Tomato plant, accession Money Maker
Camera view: tilt-top (135 deg); turntable rotation: 150 degrees
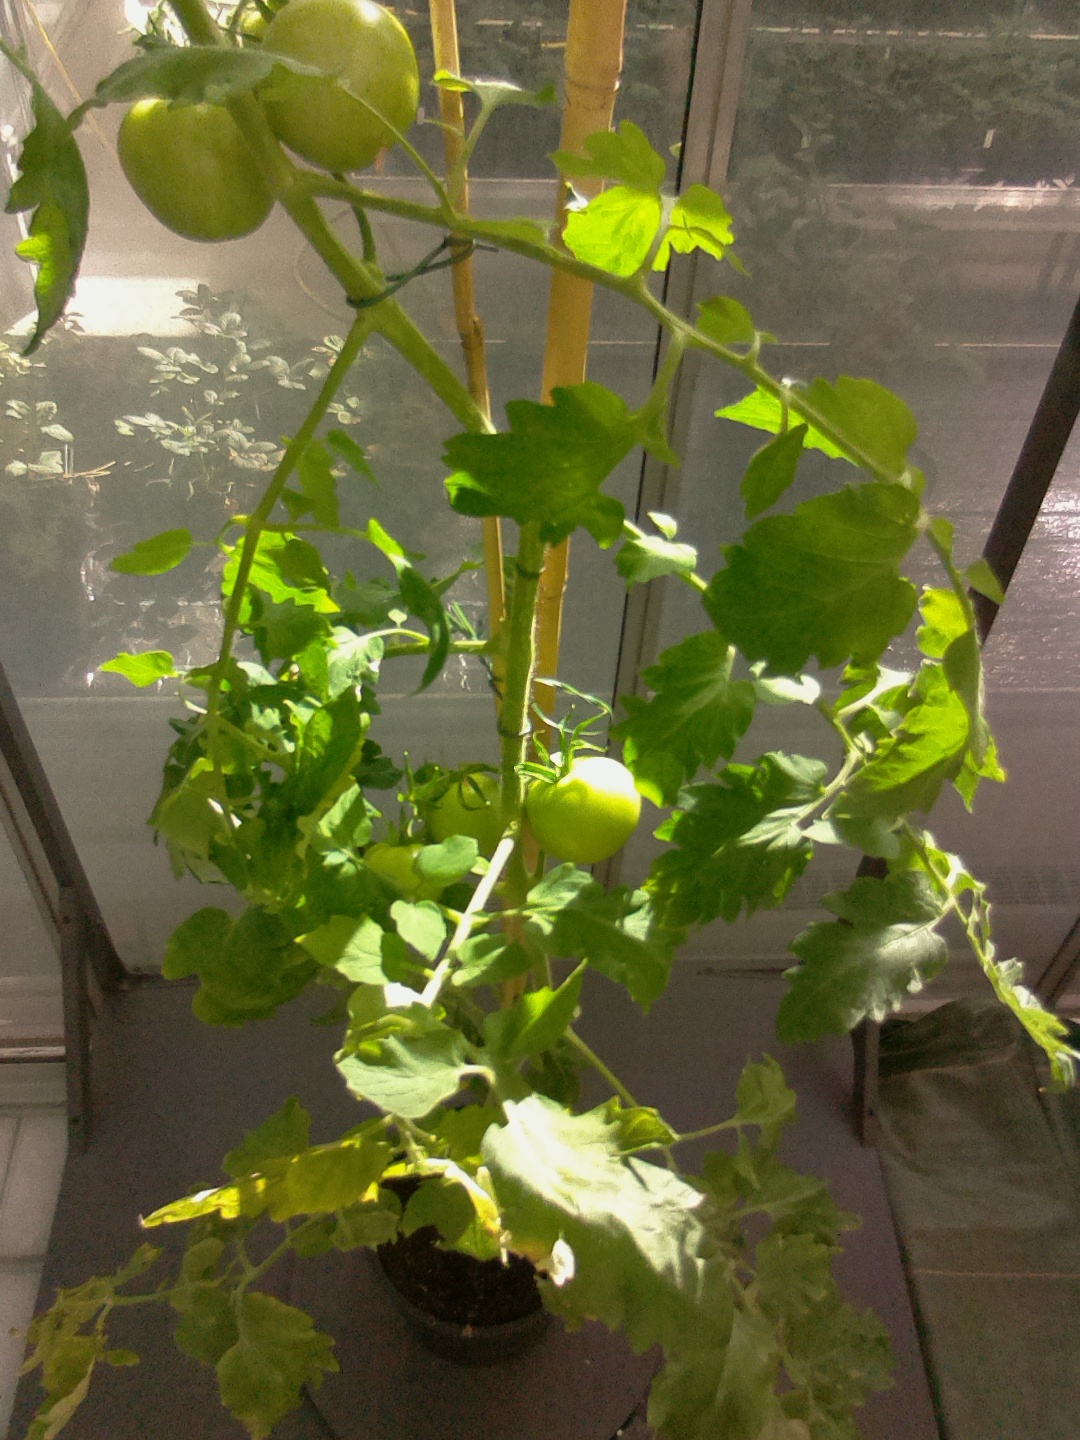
BBCH growth stage 74: 40%-50% of final fruit size